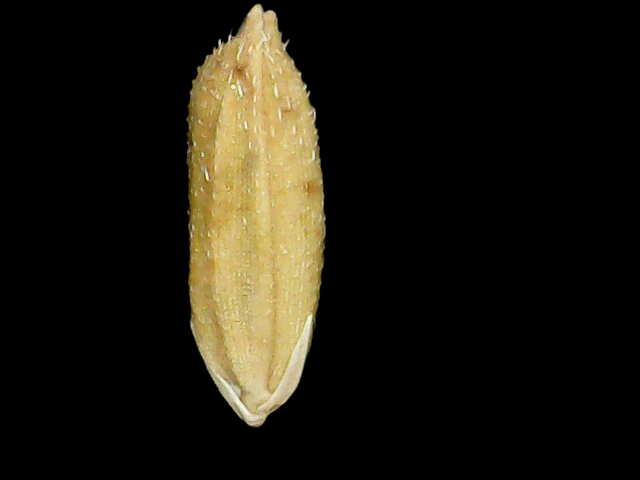
Rice variety: Bd51